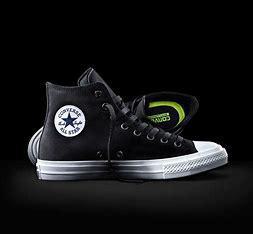
Brand: Converse
Model: Chuck Taylor All Star Ii